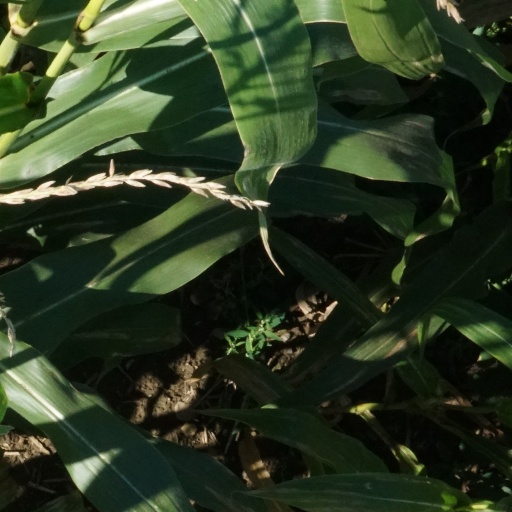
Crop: maize; corn